Dinmukhamed Kunaev

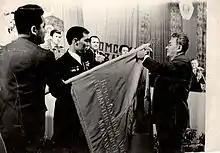
Kunaev awarding a Soviet Army unit's battle flag, 1986.

Kunaev's return to the position of First Secretary of the Kazakh SSR coincided with the start of major economic reforms in the USSR, known as the Kosygin reforms. That year, over 450 thousand people throughout Kazakhstan received apartments, and the average salary increased by 28% compared to 1958.